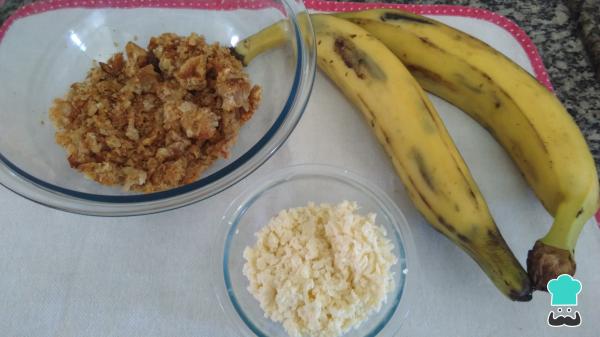
Tal como en otras recetas ecuatorianas, el plátano macho, o plátano a secas, es el ingrediente principal. Retira la cáscara y pícalos en dos.